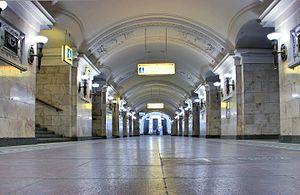
La liste des stations du métro de Moscou présente les stations des 12 lignes qui composent le métro de Moscou aujourd'hui.